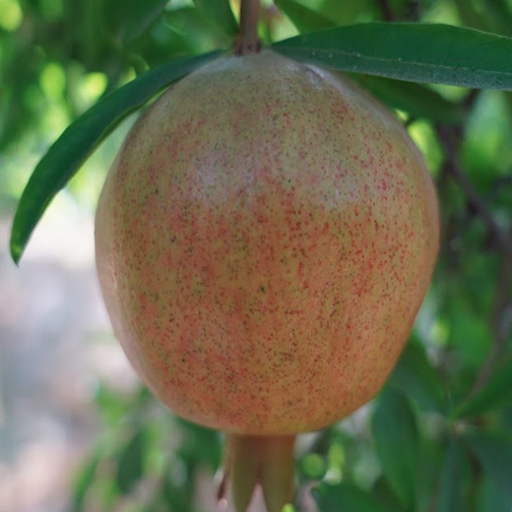
Label: Healthy